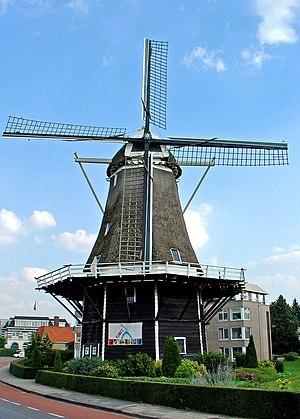
Cet article recense les moulins à vent de la province d'Overijssel, aux Pays-Bas.